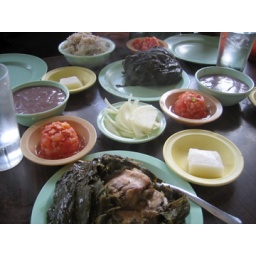
Kalua pig plate (not in shot), lomi salmon, laulau (meat &amp;amp; fish wrapped in edible leaf), haupia (coconut pudding), poi